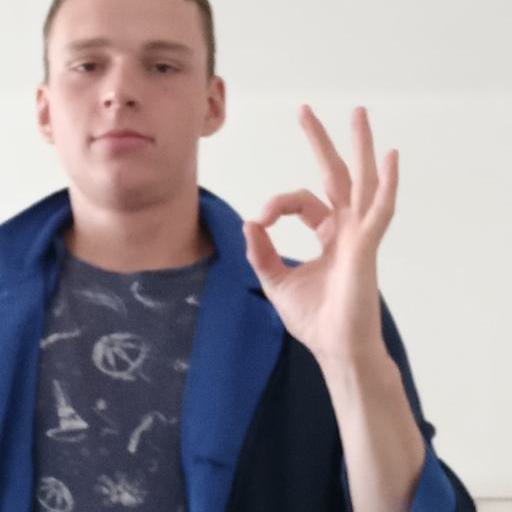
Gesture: ok